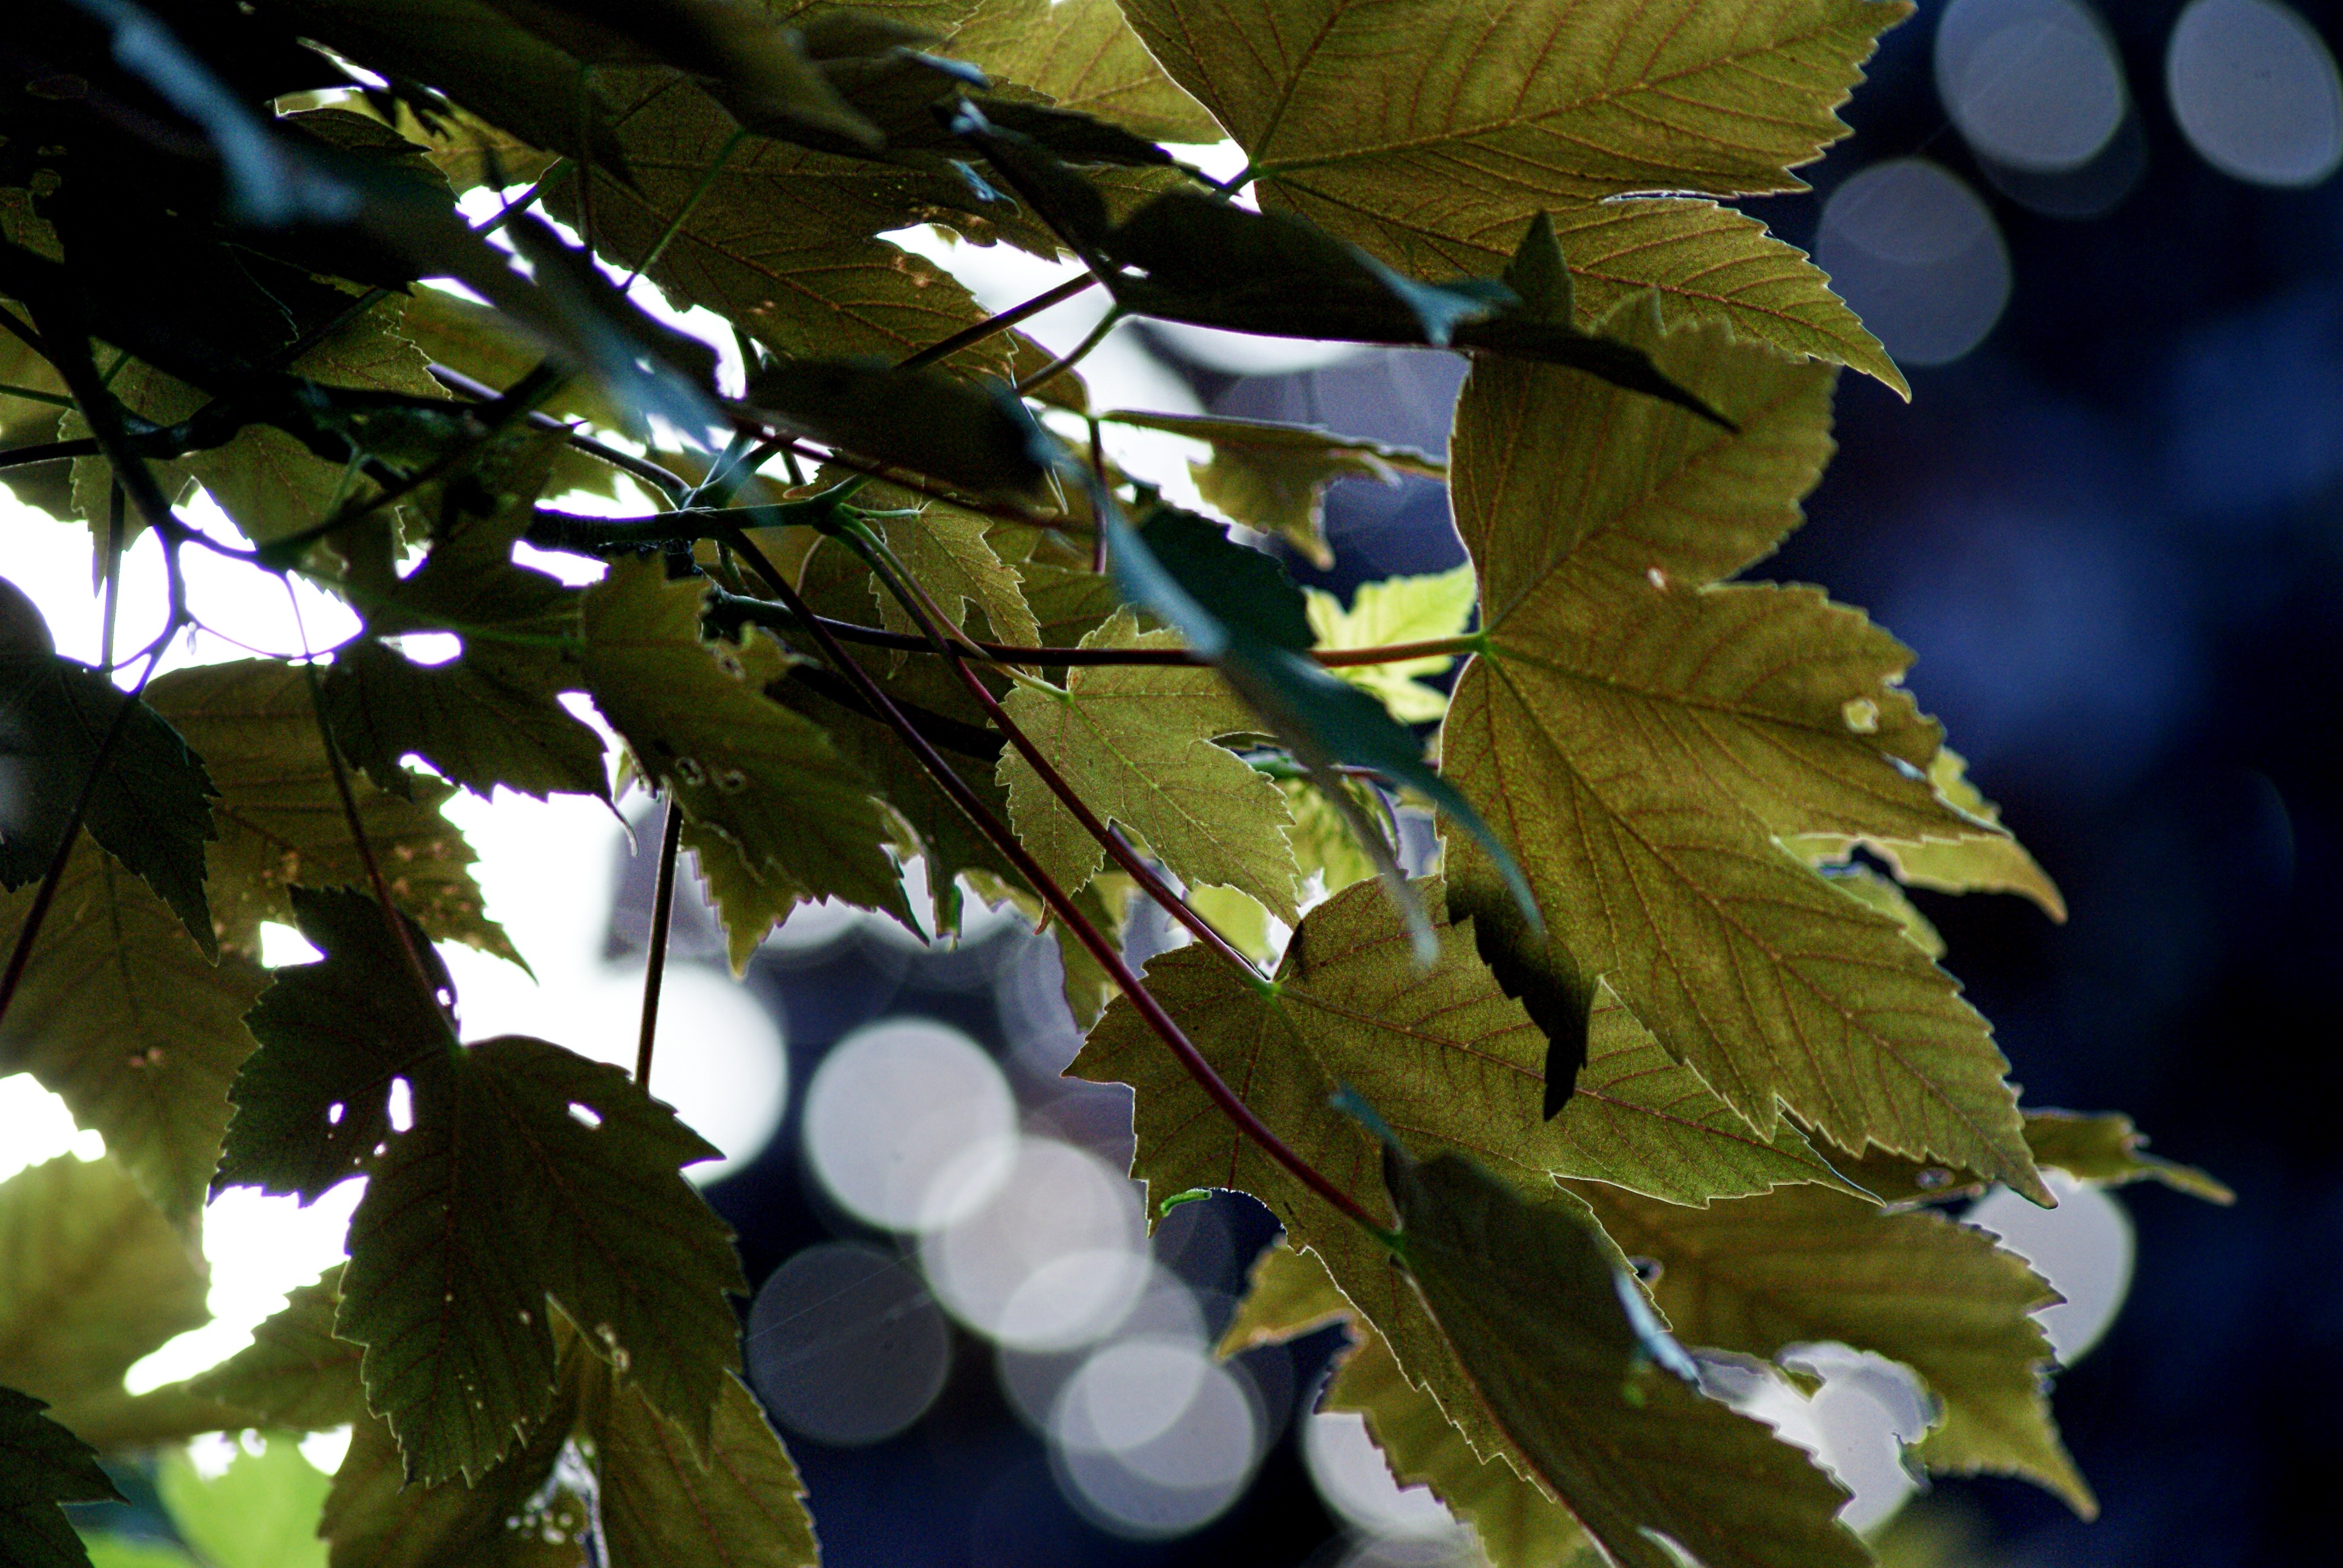
tree, branch, light, plant, sunlight, leaf, flower, wind, food, green, produce, autumn, botany, blue, season, leaves, flowering plant, maidenhair tree, woody plant, land plant